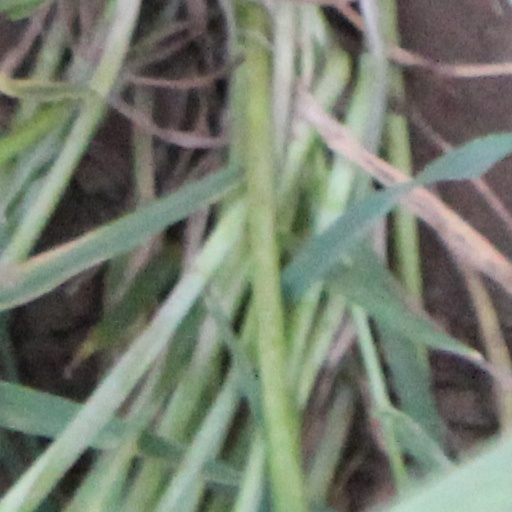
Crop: wheat